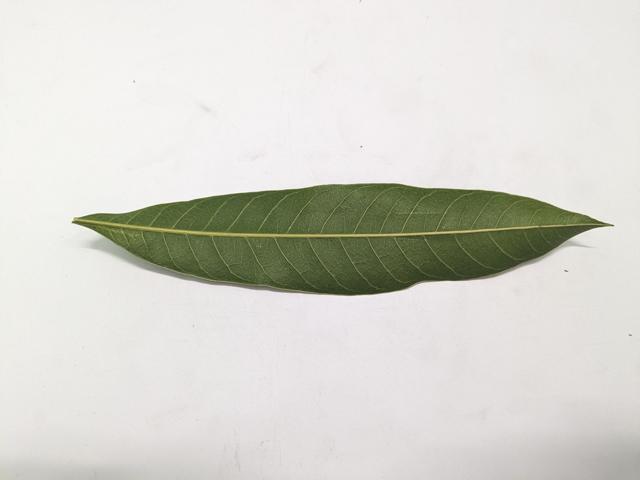
Mango leaf variety: Chaunsa